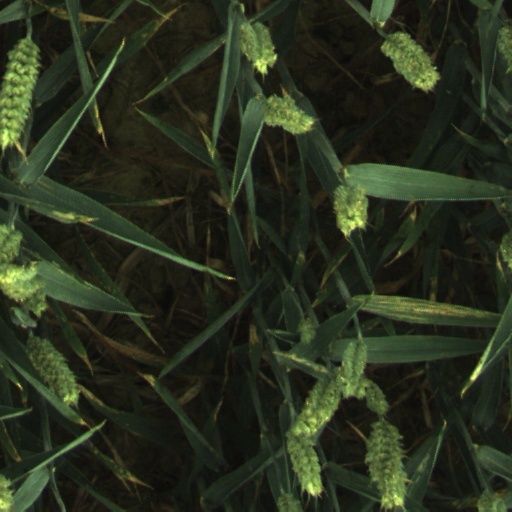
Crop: wheat